Jean Hervé

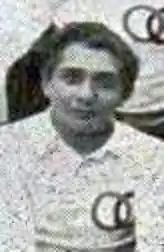

Jean Hervé (30 March 1884 – 27 November 1966) was a French rugby union player. He competed at the 1900 Summer Olympics and won gold as part of the French team in what was the first rugby union competition at an Olympic Games.